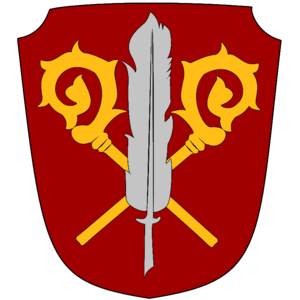
La commune de Benediktbeuern se trouve dans l'arrondissement de Bad Tölz-Wolfratshausen, en Haute-Bavière dans les Préalpes, au pied du Benediktenwand. L'abbaye de Benediktbeuern, se trouve sur le territoire de la commune.